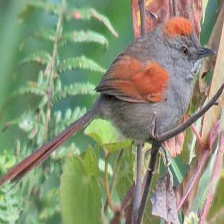
Species: AZARAS SPINETAIL
Scientific name: SYNALLAXIS AZARAE